Anostomidae

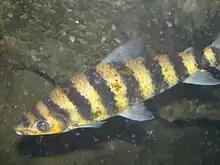
Black-banded Leporinus ("Leporinus fasciatus"), the type species of "Leporinus"

This family is in all probability monophyletic as traditionally defined. Several attempts to delimit subfamilies have taken place, and several of the proposed groupings indeed correspond to clades within this family. "Leporellus" has long been recognized as the basal-most living anostomid genus, due to its many plesiomorphies shared with the Chilodidae and its peculiar apomorphies, and separated as a monotypic subfamily by some. A large clade of "modern" genera was treated as Anostominae by some authors; others considered that subfamily more inclusive. The latter view was later found to be incorrect, as it includes a large number of lineages that are really basal members of the family and should not be treated as a subfamily.